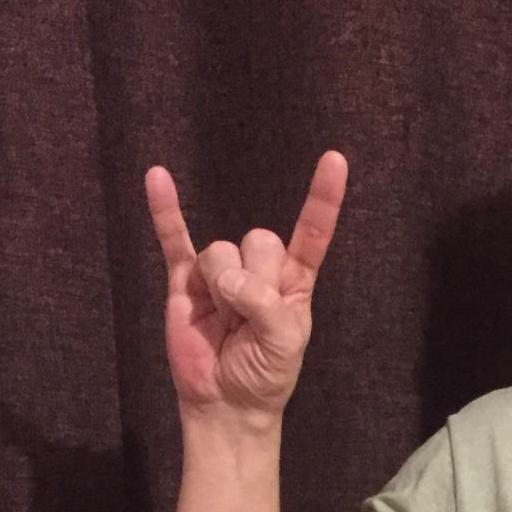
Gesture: rock